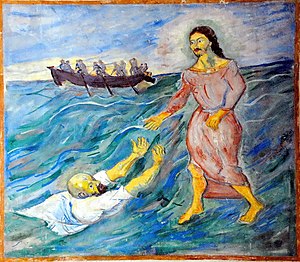
Pilgrimskirken i Maria Saal / Galleri
Mariakirken i den østrigske by Maria Saal er en sengotisk valfartskirke. Den første kirke på stedet blev bygget i 700-tallet af biskop Modestus, som var kommet til Kärnten for at omvende befolkningen til kristendommen. Maria Saal blev religiøst centrum og biskopsæde frem til 900-tallet. I 1400-tallet blev kirken ombygget til en treskibet gotisk kirke med to store tårne og blev omgivet med et forsvarsanlæg. I 1669 brændte kirken men blev genopbygget.